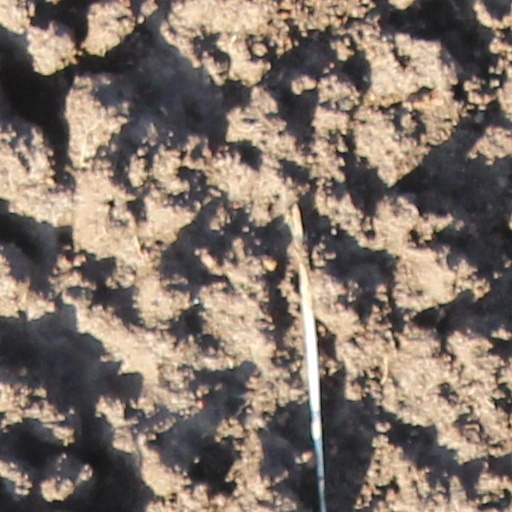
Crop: wheat